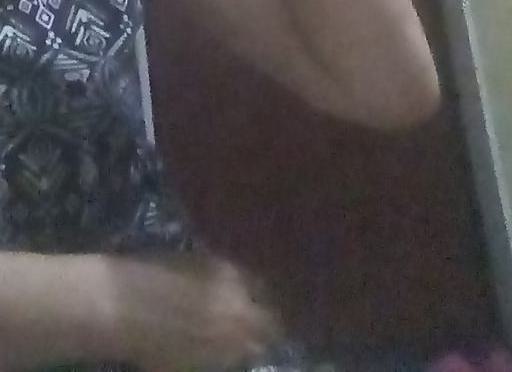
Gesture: no_gesture